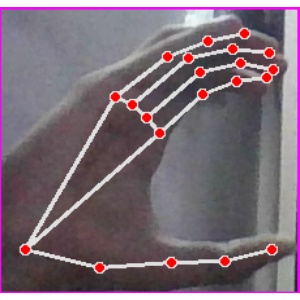
अक्षर: ऋ